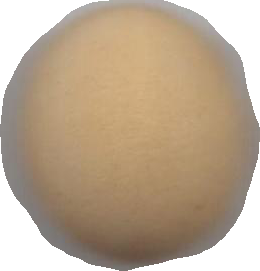
Variety: Dega